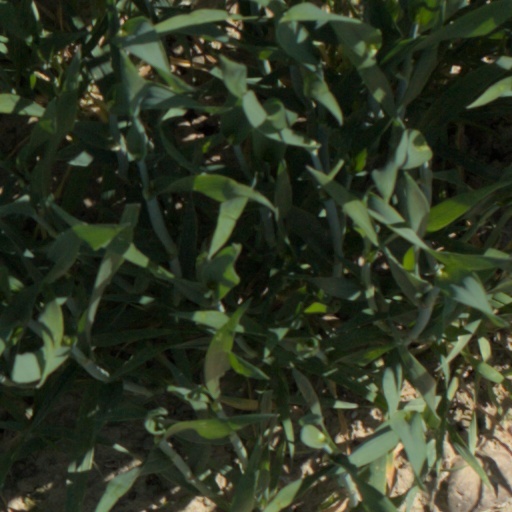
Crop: wheat